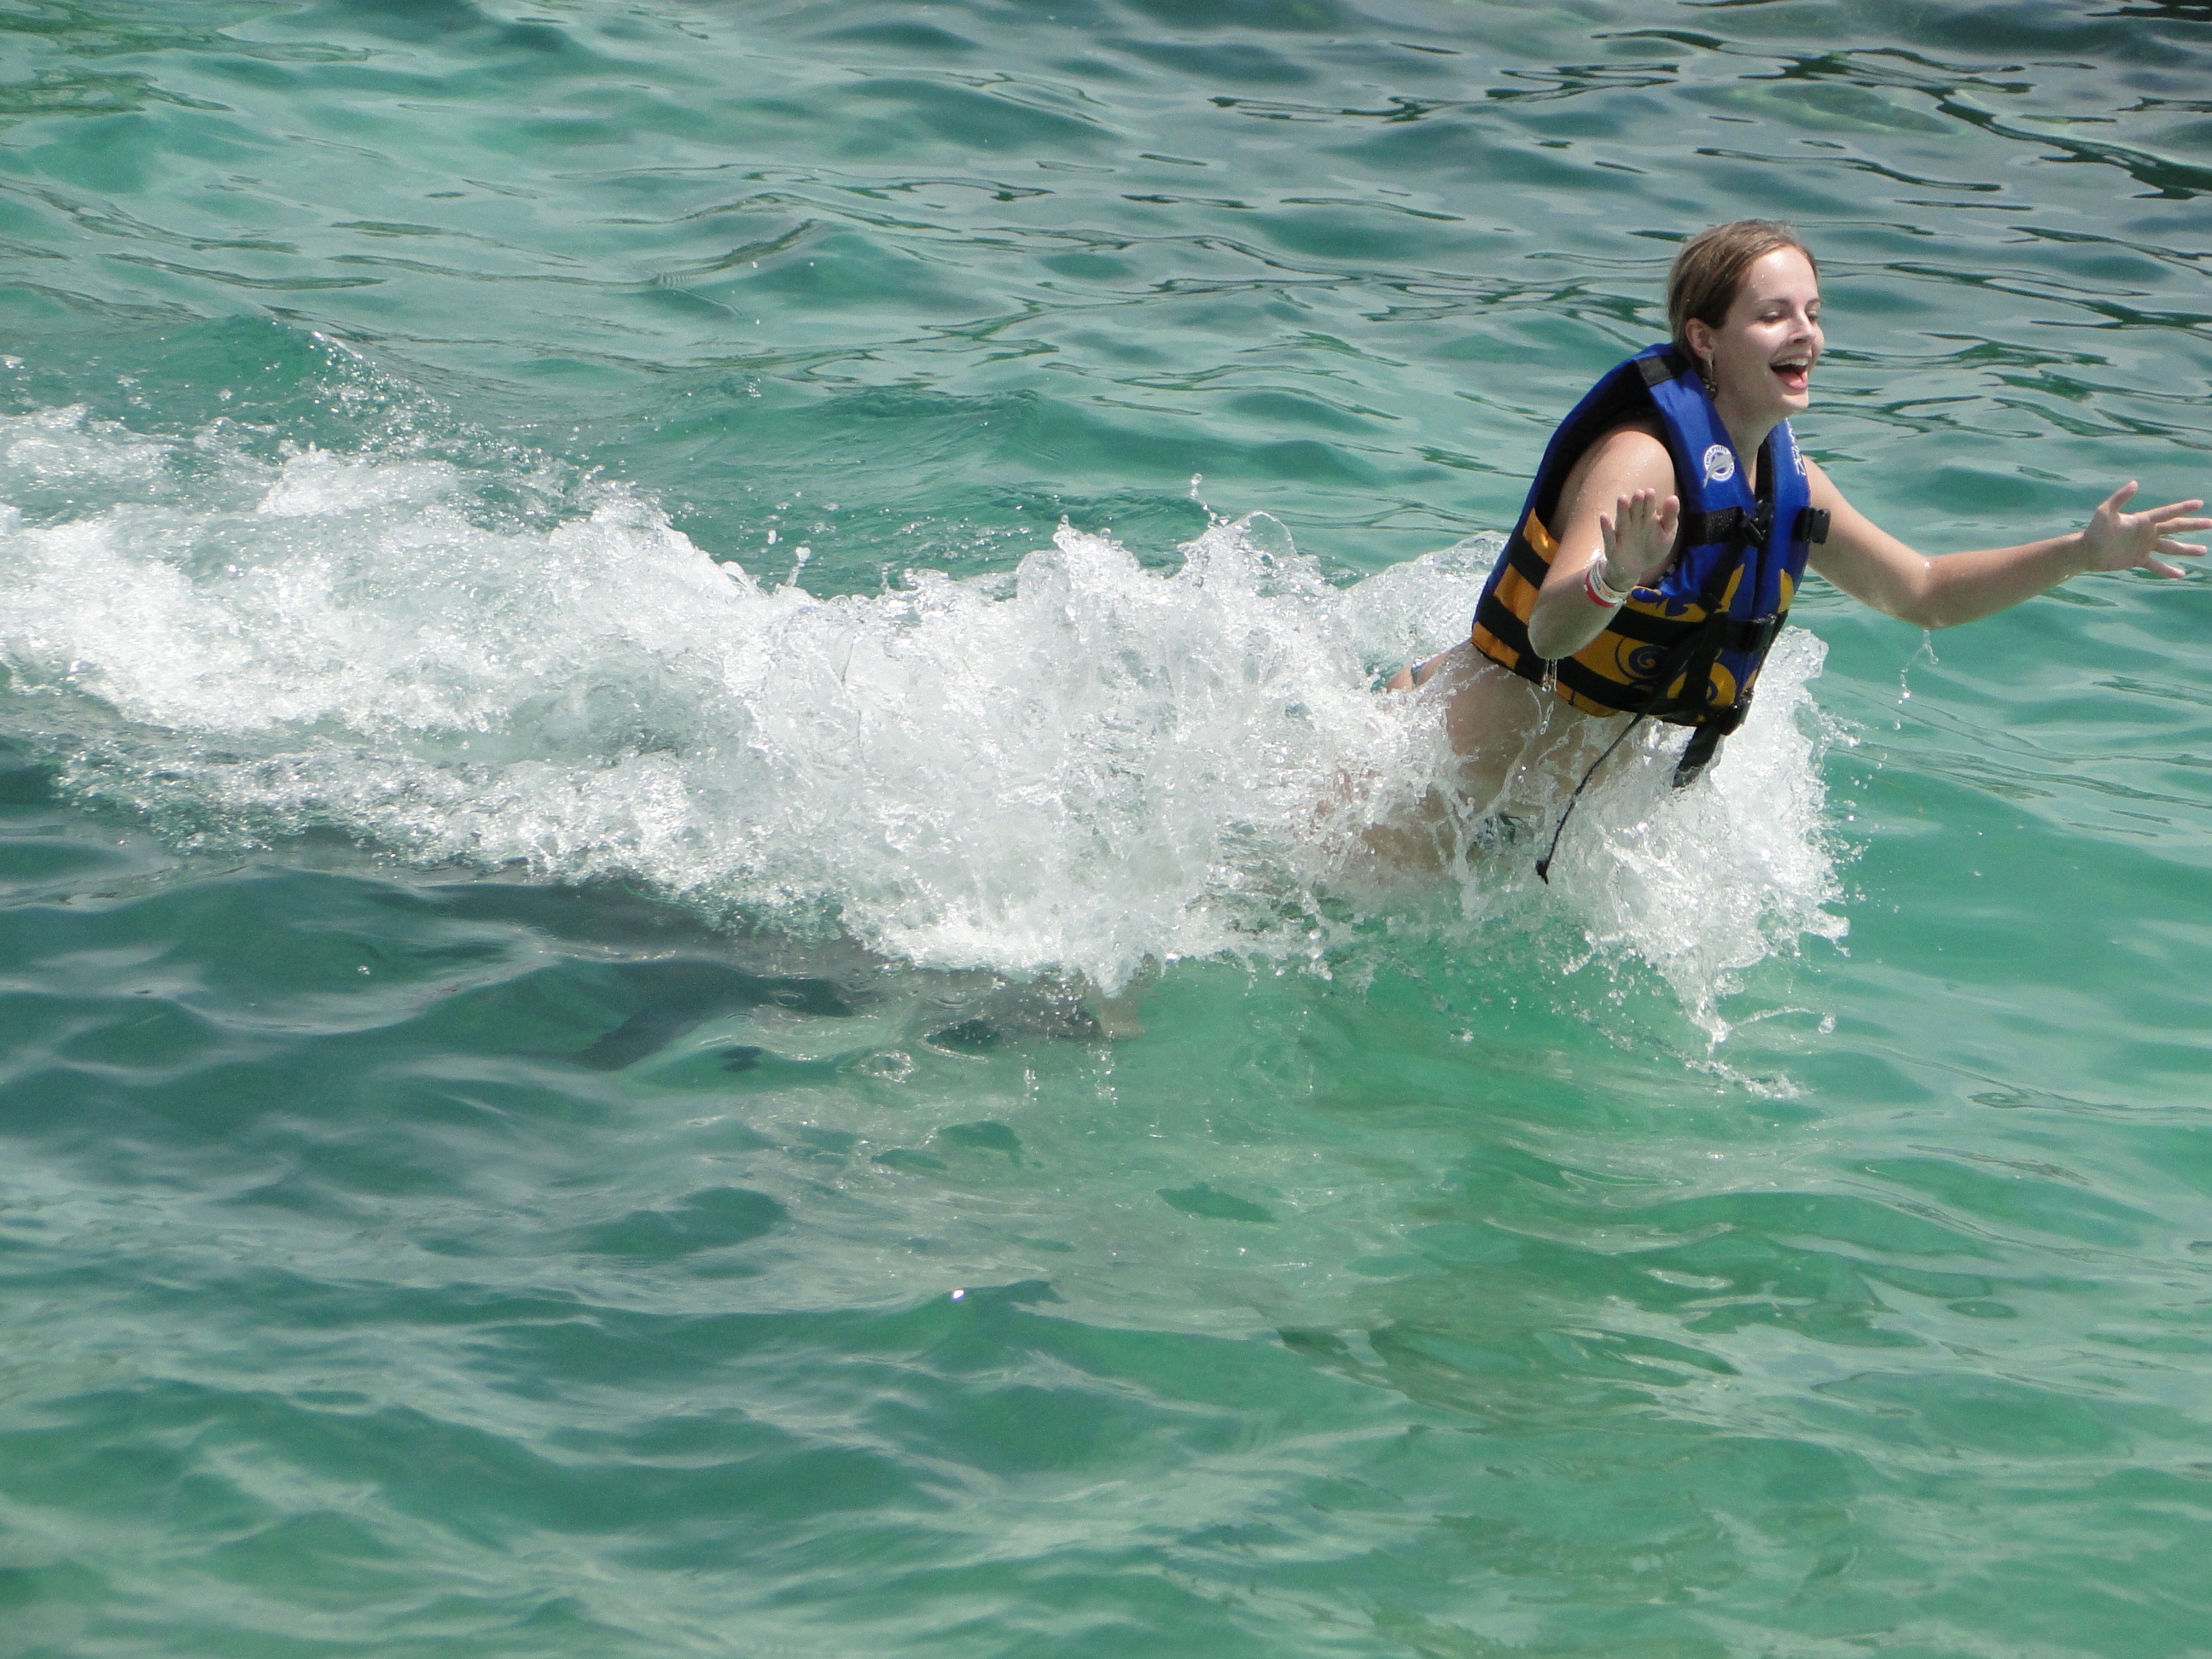
sea, ocean, woman, wave, pool, training, surfboard, attraction, together, swimming, happy, sports, boating, dolphin, water sport, dolphinarium, marine mammal, treading water, wind wave, boardsport, surfing equipment and supplies